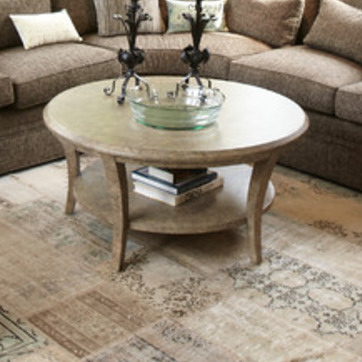
Material: paper